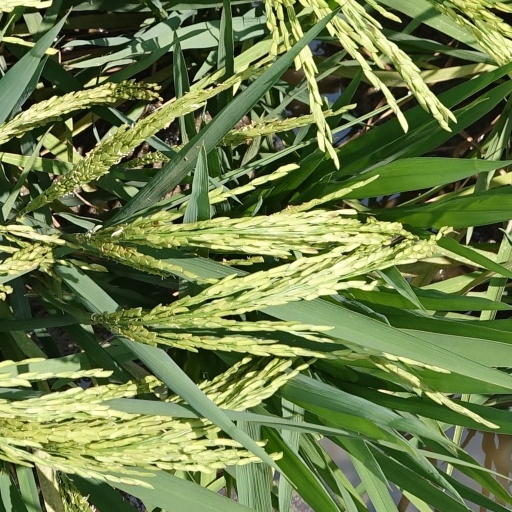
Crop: rice